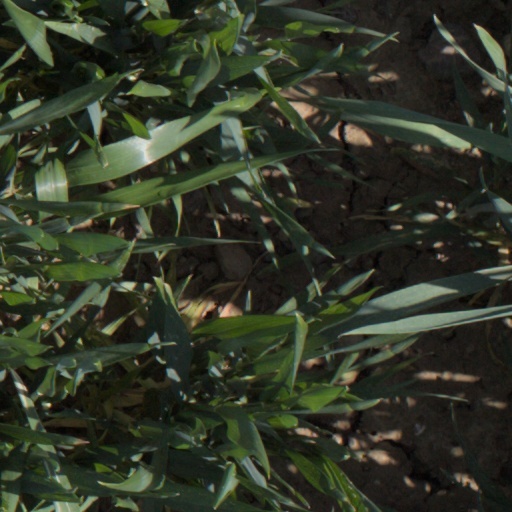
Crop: wheat